Jan Brueghel the Elder

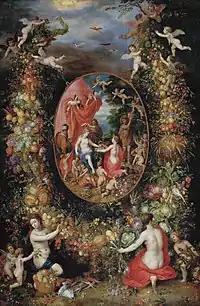
"Garland of Fruit surrounding a Depiction of Cybele Receiving Gifts from Personifications of the Four Seasons"

Brueghel's era also saw a growing interest in the study of nature through empirical evidence as opposed to relying on inherited tradition. The increased access to new animals and exotic plants from the newly discovered territories played an important role in this intellectual exploration. This resulted in the appearance of the first scholarly catalogues and encyclopedias, including the illustrated natural history catalogues of 16th-century naturalists Conrad Gesner and Ulisse Aldrovandi. Their major contribution to natural history was the creation of an extensive system of description of each animal. Gesner placed all the species within four general categories: quadrupeds, birds, fish and serpents. He described animals in alphabetical order and in terms of nomenclature, geographic origins, mode of living and behaviour. Aldrovandi took another approach and did not order animals alphabetically. He relied on visual resemblance as the classifying factor. For example, he grouped the horse together with analogous animals, such as the donkey and mule, and separated species into categories, such as birds with webbed feet and nocturnal birds.